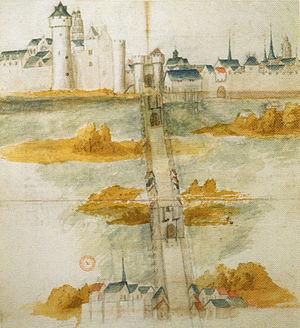
Le pont et le château de Tours du XI°° siècle, tels qu'ils subsistaient au XVII° siècle. - Aquarelle (Bibliothèque Sainte Geneviève, Paris) publiée, par exemple, dans Henri Galinié, Tours antique et médiéval, FERACF, 2007, p 298
Le château de Tours, en Indre-et-Loire, est situé en bordure de Loire dans le quartier le plus ancien de Tours, proche de la cathédrale Saint Gatien, érigé sur les vestiges de la cité antique dont Tours tire son origine. Nonobstant l'étendue de ses fondations partiellement révélées par les fouilles des années 1970, il est la trace fort modeste d'un château médiéval comtal du XIᵉ siècle, tel qu'il fut modifié et agrandi aux XIIIᵉ et XVᵉ siècles où il acquiert le statut de demeure royale. Presque entièrement détruit au XVIIIᵉ siècle, ses deux tours restantes sont accommodées avec un nouveau bâtiment utilisé par l'armée à partir de la Révolution. Après avoir servi de caserne, c'est dans cette configuration singulière qu'il est tiré de l'oubli et restauré dans la seconde moitié du XXᵉ siècle. Il fait l’objet d’un classement partiel au titre des monuments historiques depuis le 20 août 1913, l'autre partie bénéficiant d'une inscription à l'inventaire supplémentaire le 21 novembre 1973. Il abrite aujourd'hui des activités culturelles et patrimoniales.
Le pont d'Eudes ou Vieux pont, aujourd'hui à l'état de vestiges éparses, fut, à l'époque médiévale et pendant plus de sept siècles, jusque dans les années 1780, le seul pont qui traversait la Loire à Tours. Auparavant, on formait un pont-volant avec des bateaux, ce qui rendait la traversée de la Loire assez périlleuse. Cela décide le comte de Tours à ériger un solide pont empierré pour résister à la fougue et aux humeurs du fleuve. Il escompte ainsi favoriser le commerce et le pèlerinage de Saint Martin et amenuiser l'avantage que son grand rival le comte d'Anjou tire du pont d'Amboise, le seul existant alors pour traverser la Loire. Le pont subira cependant bien des vicissitudes qui éprouvèrent son manque de fiabilité malgré de nombreux remaniements.
L'enceinte médiévale de Tours, aussi appelée clouaison de Jean le Bon ou mur de Jean le Bon, est une enceinte fortifiée construite entre 1354 et 1368 et protégeant la ville médiévale de Tours.